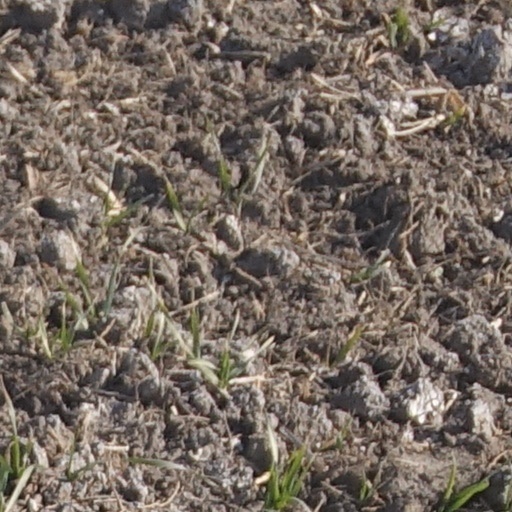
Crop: wheat